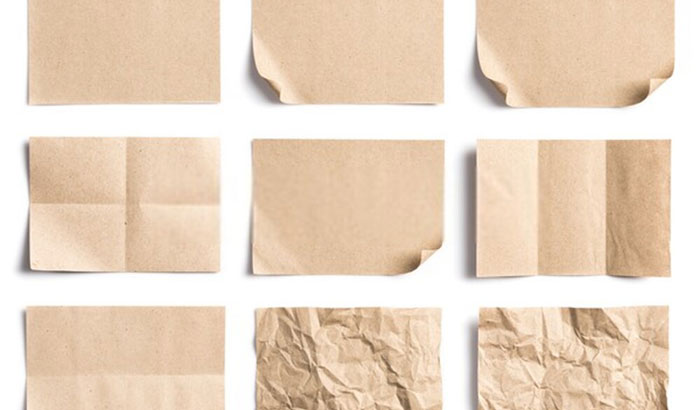
Label: paper